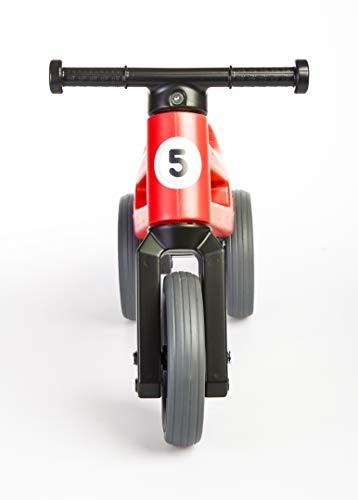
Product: PlayMonster Free Wheelin' Rider Convertible Balance Bike, Ruby Red
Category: Toys & Games | Tricycles, Scooters & Wagons | Balance Bikes
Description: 3-Wheel pushbike easily converts into a 2-wheel balance bike to teach more advanced riders the skills they need for all future cycling.
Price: $29.99
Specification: ProductDimensions:23.2x9.2x17inches|ItemWeight:6.2pounds|ShippingWeight:6.2pounds(Viewshippingratesandpolicies)|ASIN:B07FPX2MRJ|Itemmodelnumber:85146|Manufacturerrecommendedage:12months-4years